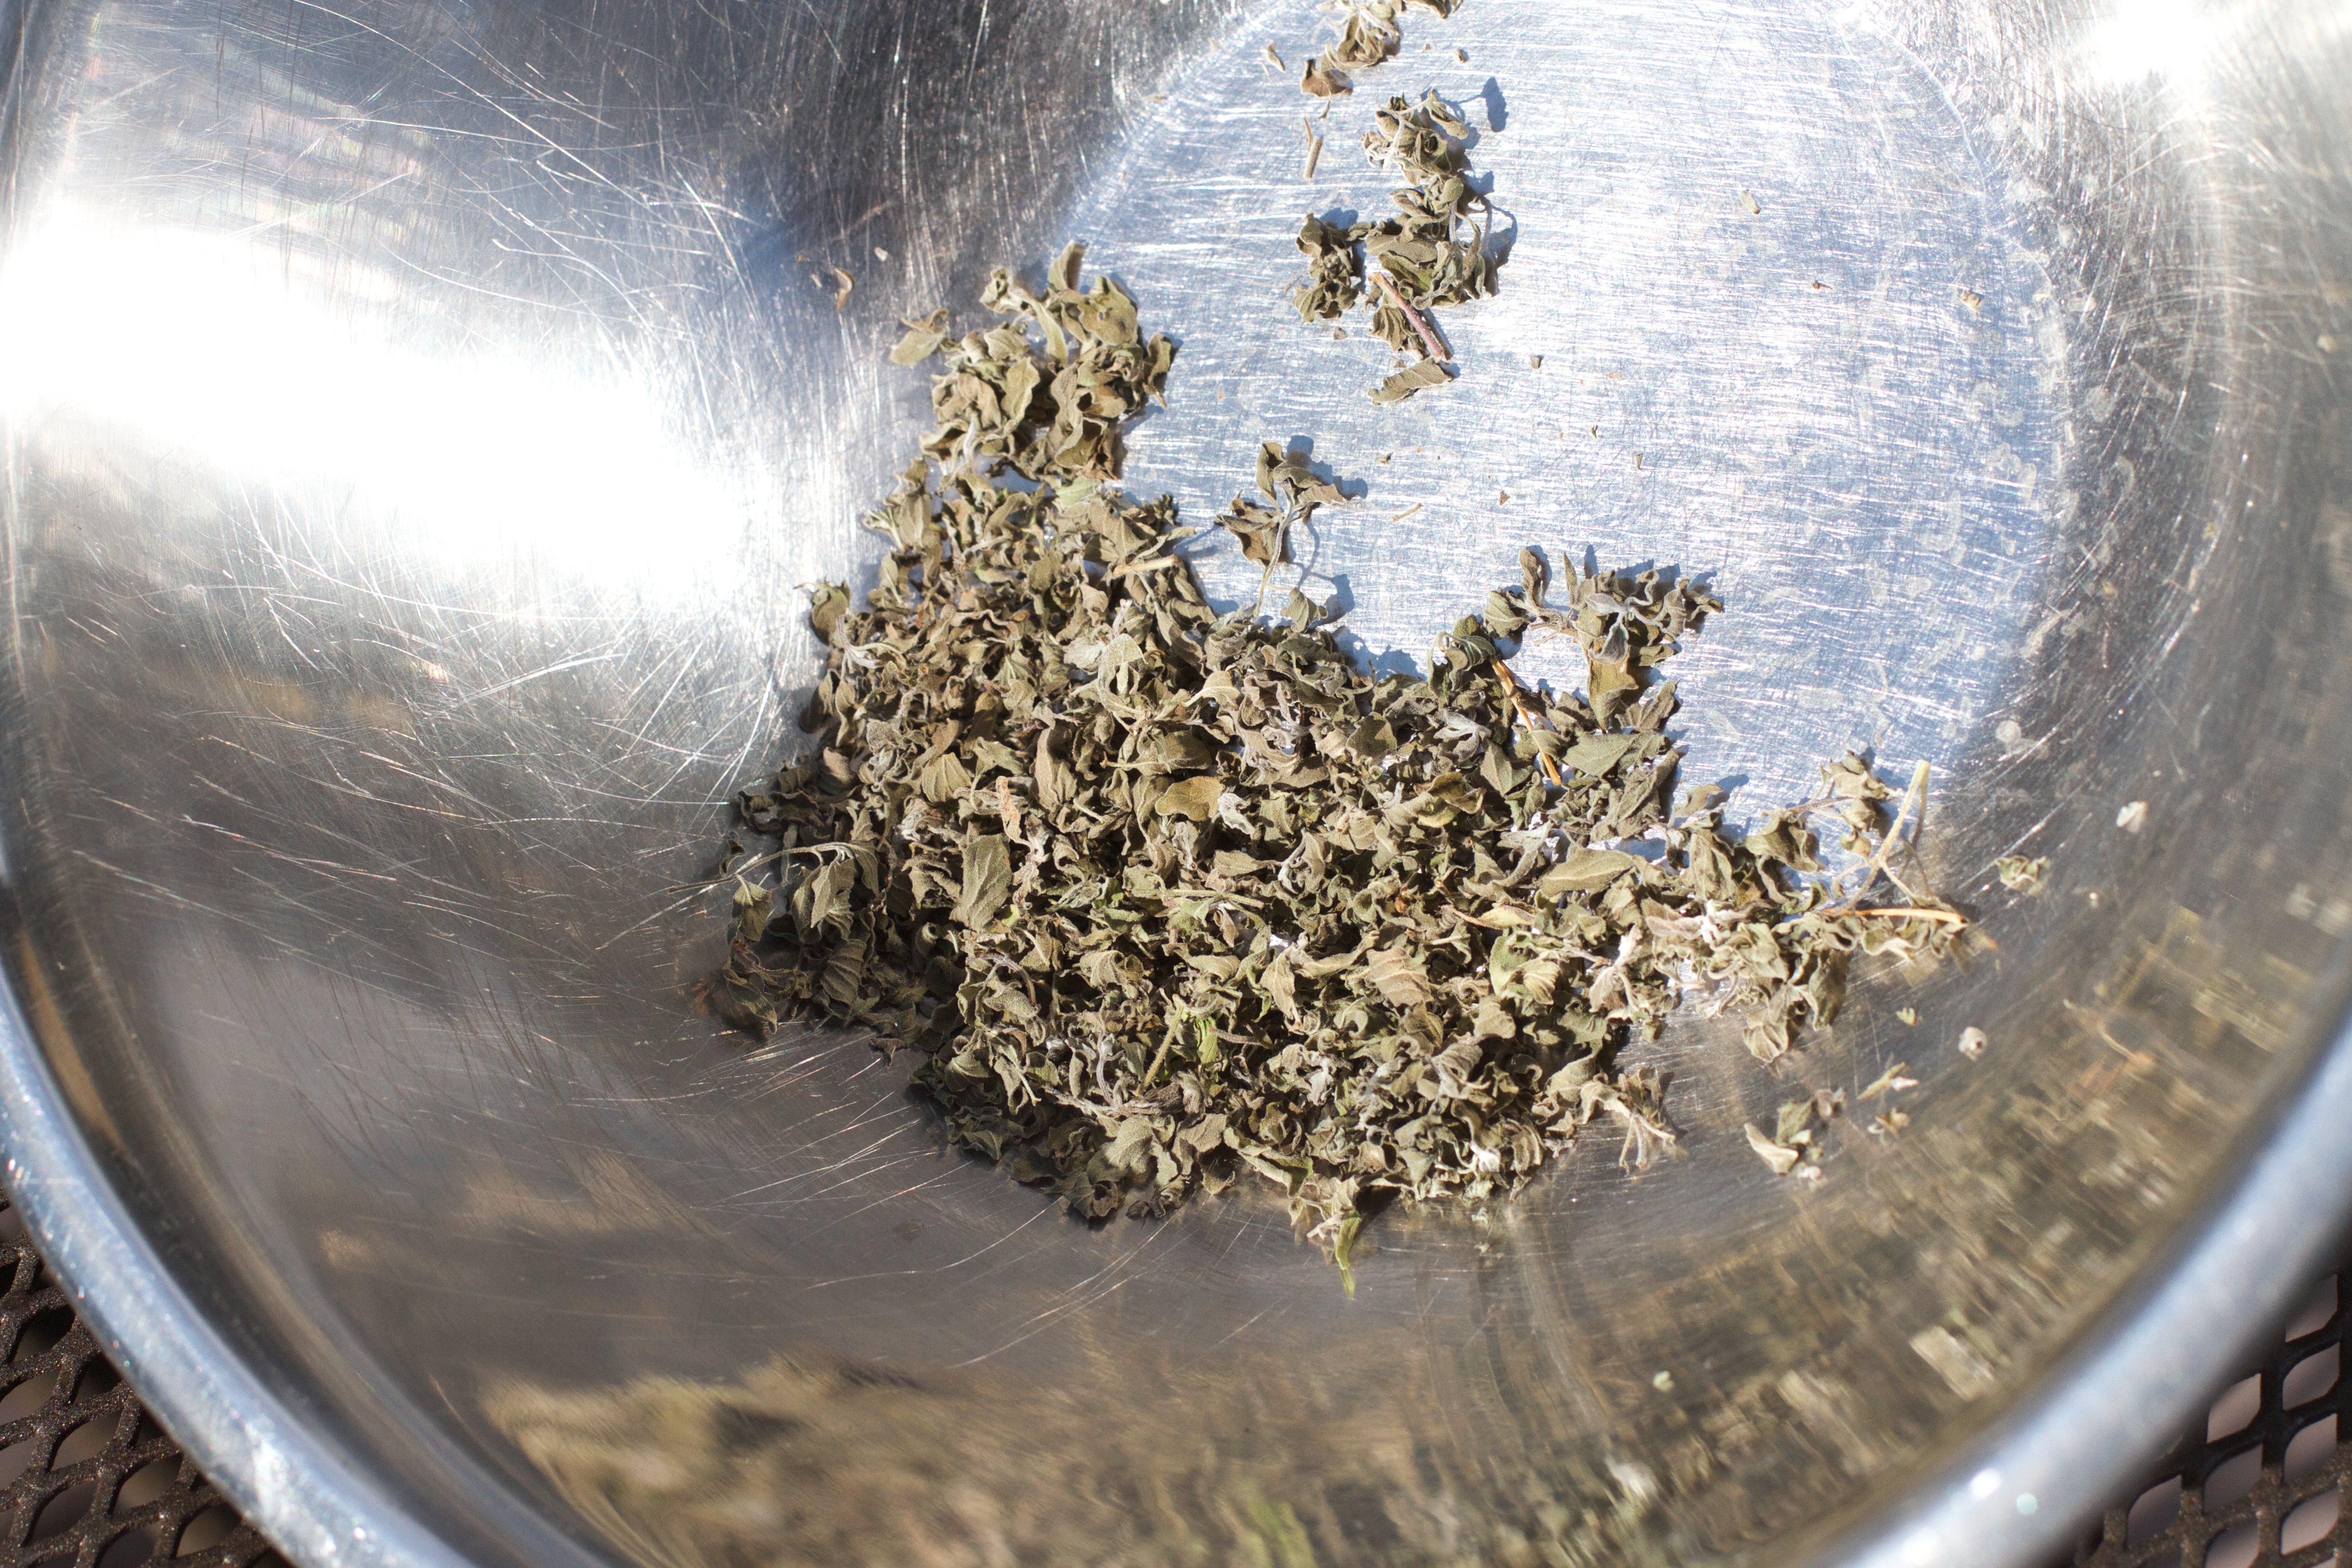
food, produce, crop, coconut